Park Joo-min

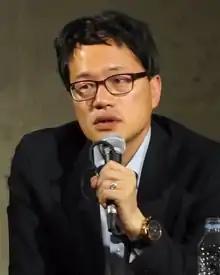

Park Joo-min (born 21 November 1973) is a South Korean politician in the liberal Democratic Party of Korea and has been a member of the National Assembly for Seoul Eunpyeong A since 2016.